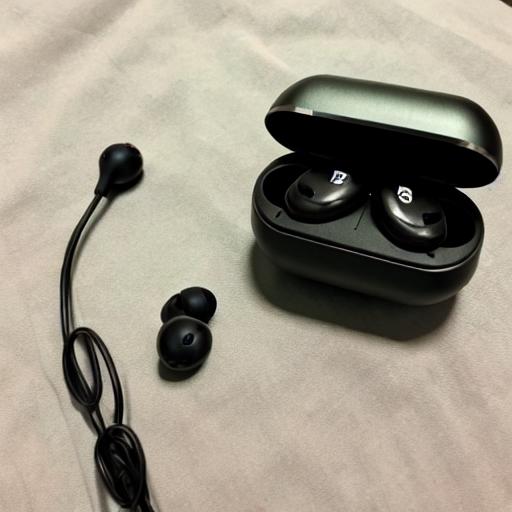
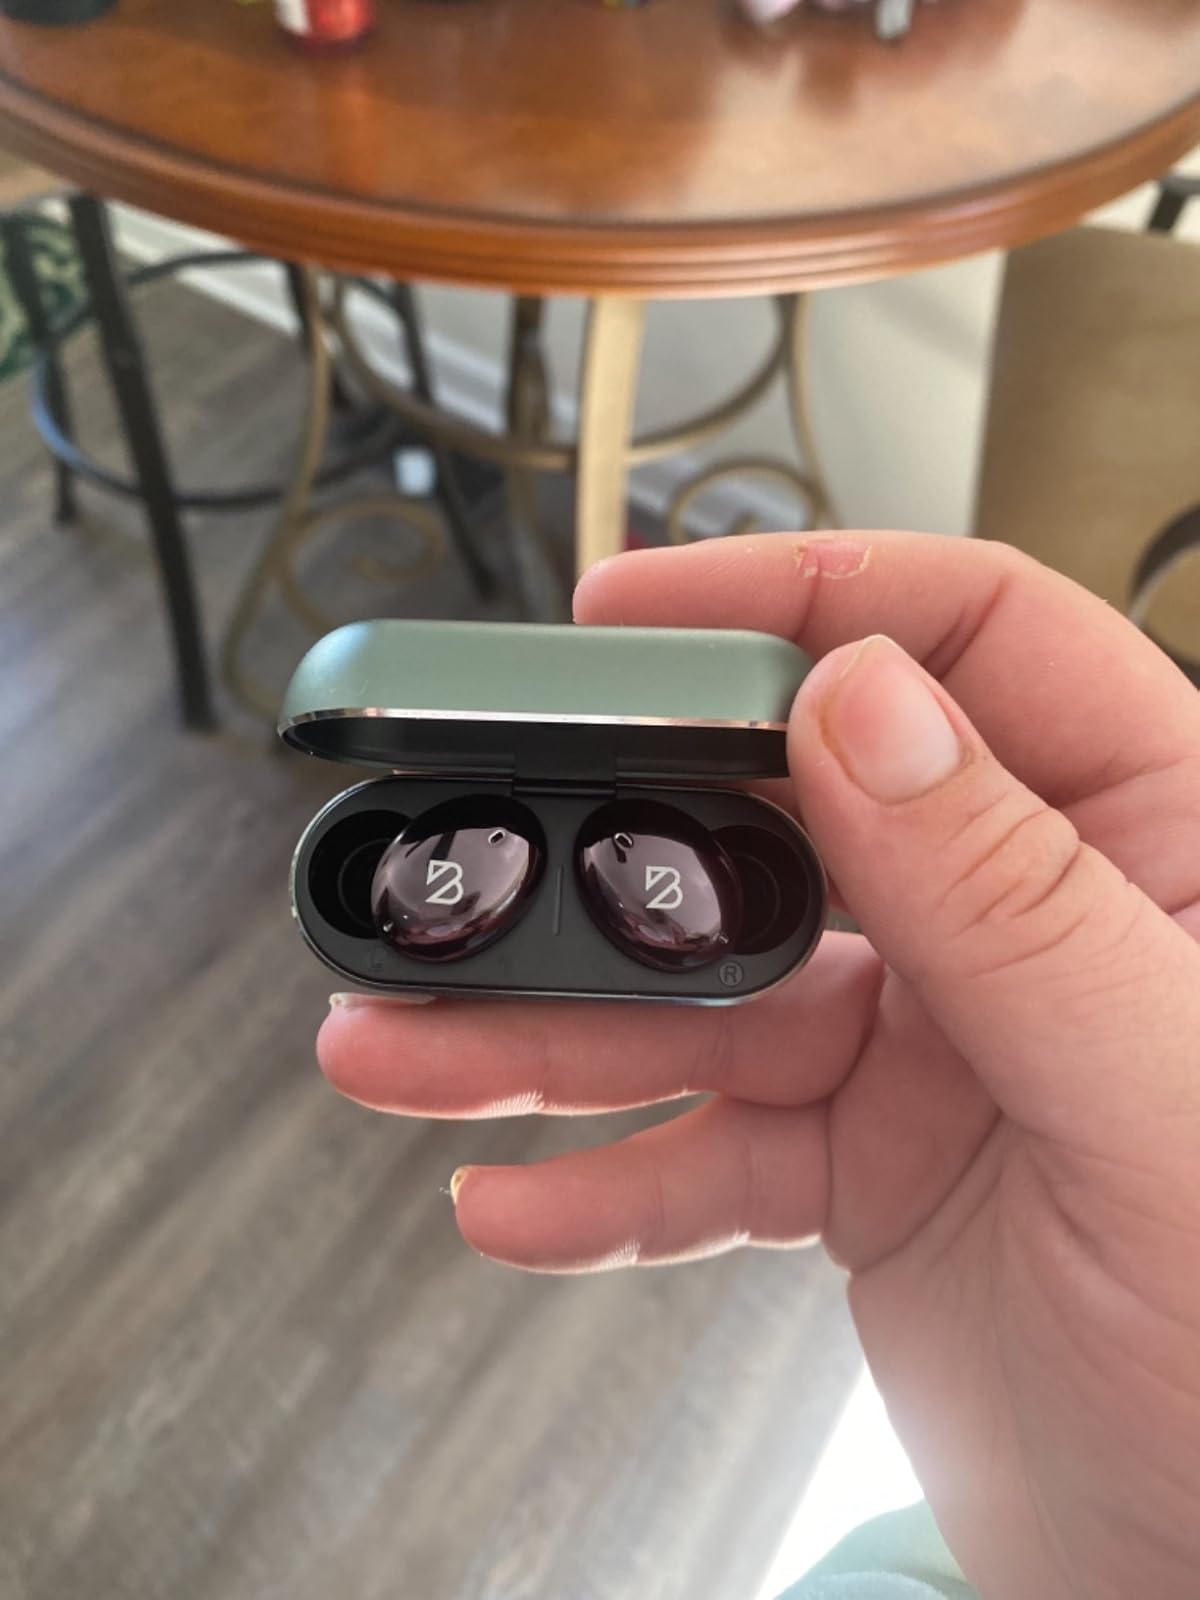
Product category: earbuds
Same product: no